Online grocer

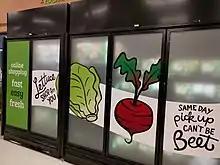
In-store order pickup fridges at a Save-On-Foods store in British Columbia, Canada

For brick-and-mortar stores that have online ordering, customers can place orders online and pick up their ready orders in the store on their way home. In-store pickup—sometimes termed "click & collect"—is typically offered for same-day shopping. It is usually less expensive than delivery, and can be done at a time of the customer's choosing. This option is popular in rural areas. It is also useful for customers living outside of the store's local delivery area.